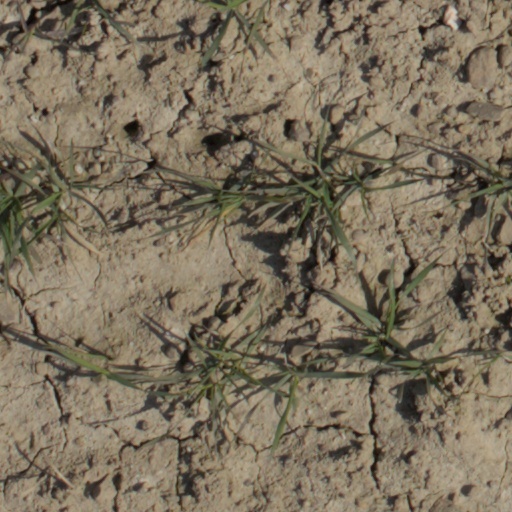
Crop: wheat